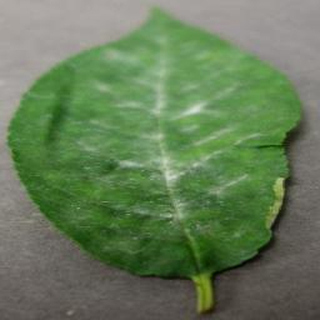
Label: cherry_powdery_mildew